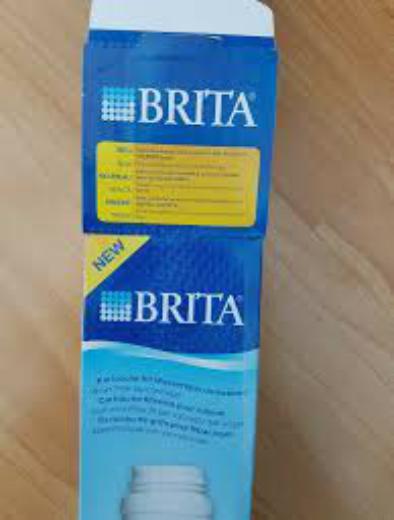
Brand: brita
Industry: Necessities